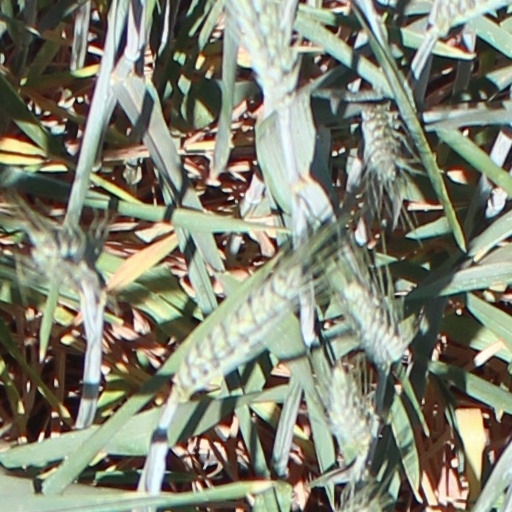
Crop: wheat